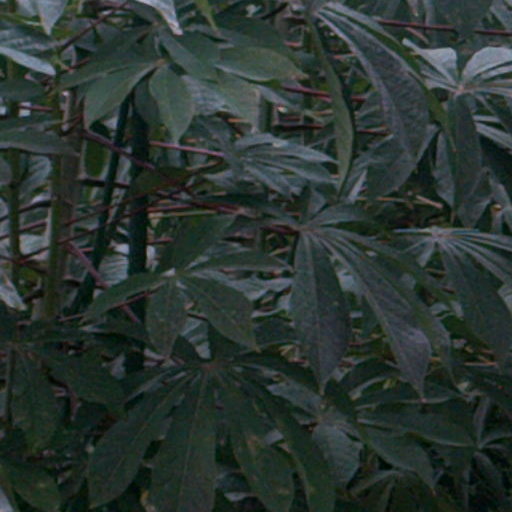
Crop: cassava